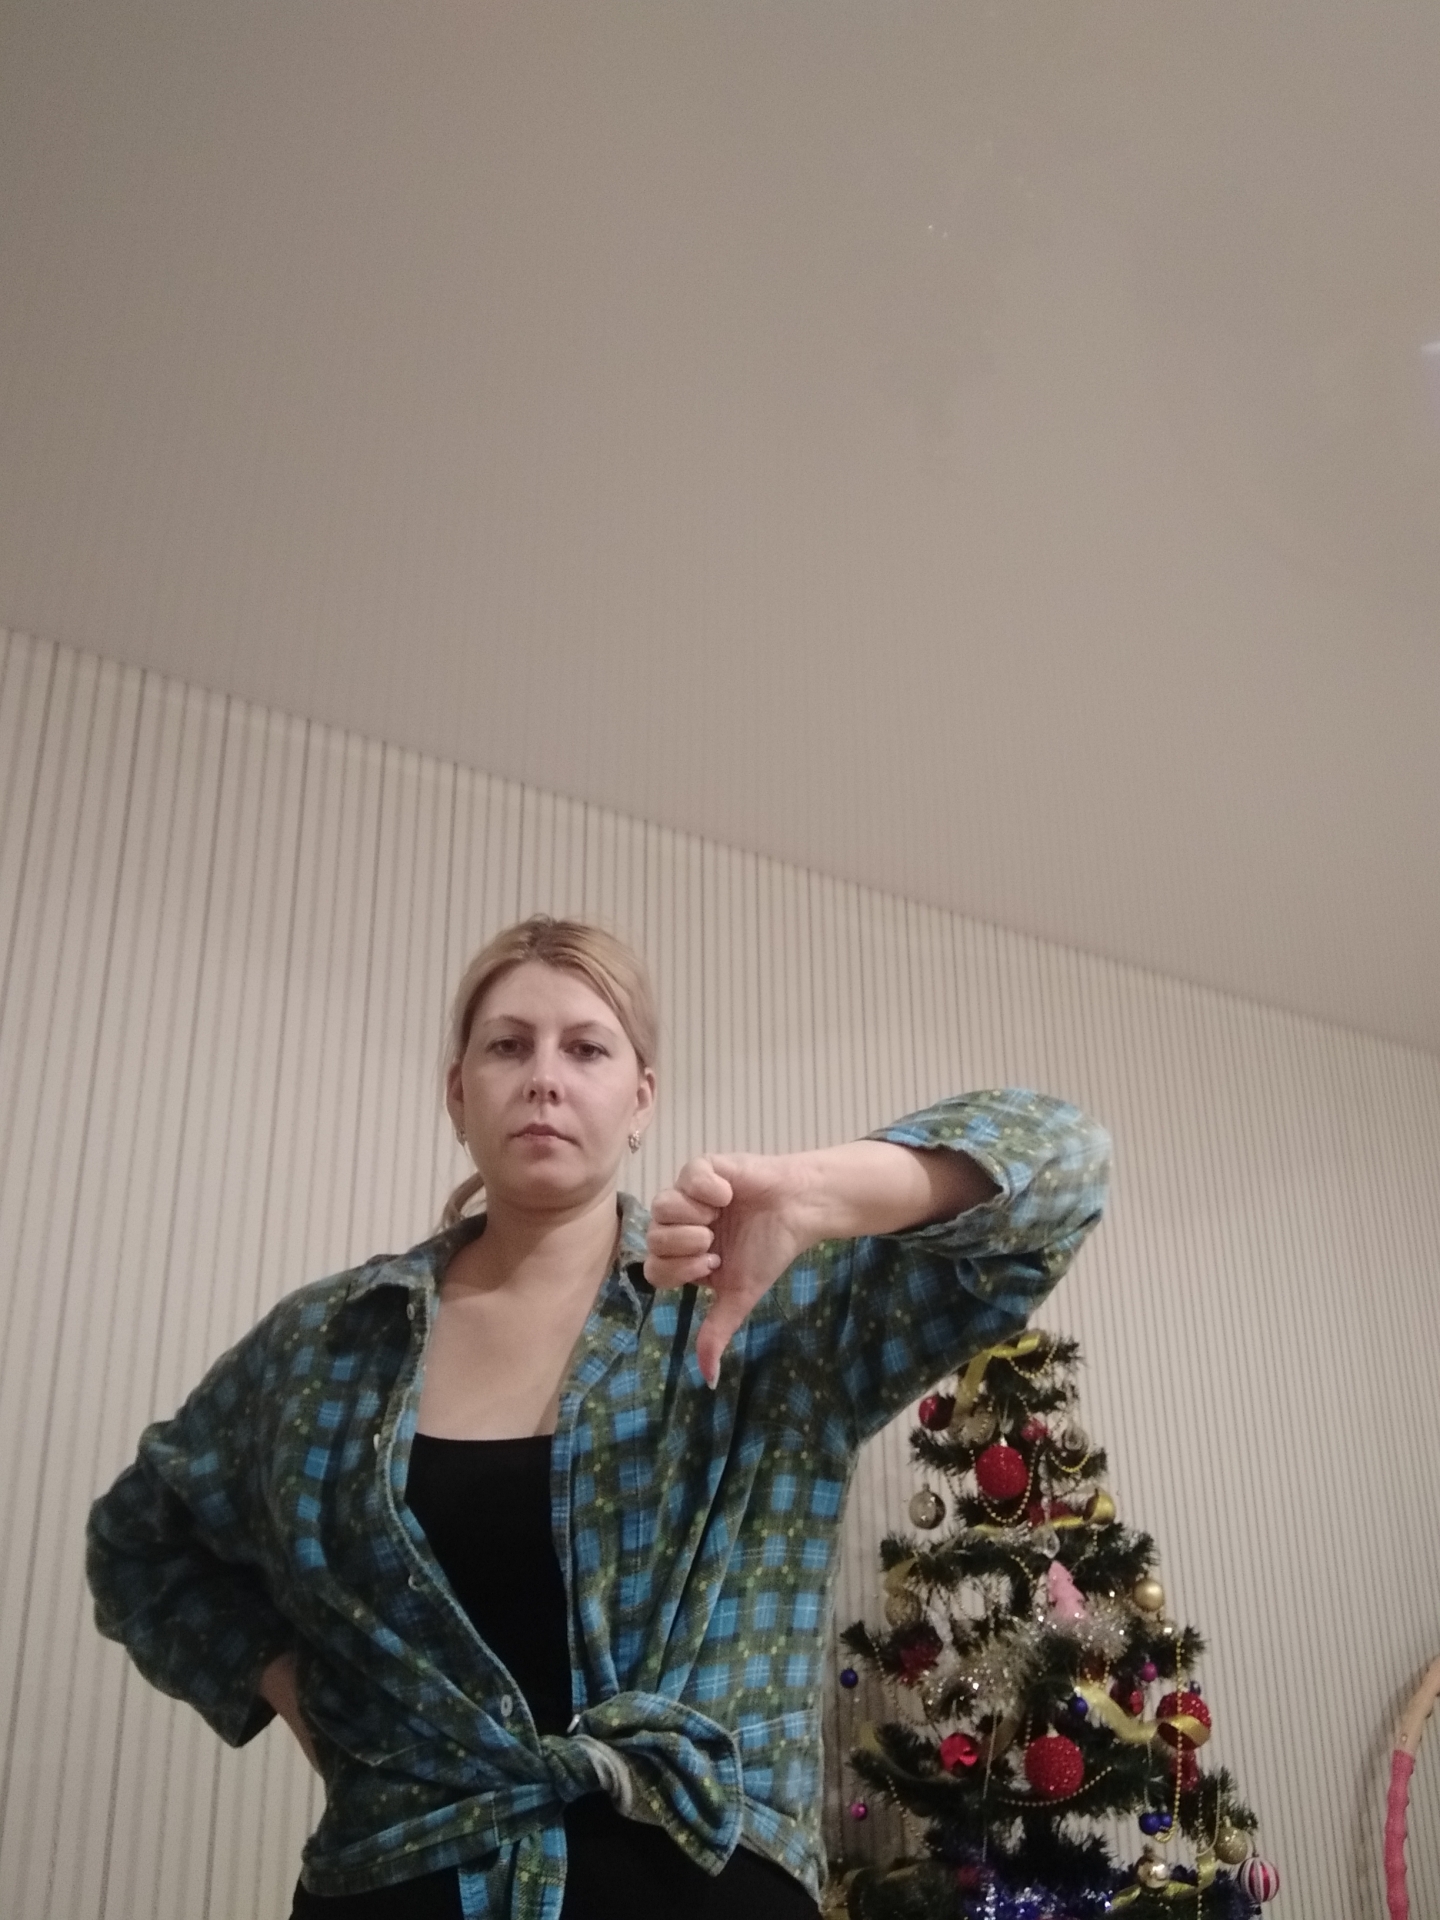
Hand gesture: dislike